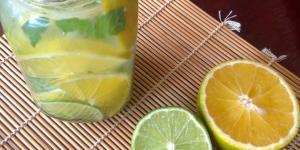
bebida quema grasa con pepino